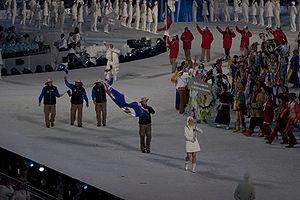
Cet article contient des informations sur la participation et les résultats des Îles Caïmans aux Jeux olympiques d'hiver de 2010 à Vancouver au Canada. Les Îles Caïmans participaient aux Jeux olympiques pour la première fois avec pour seul participant le géantiste Dow Travers.